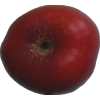
Label: nectarine_flat